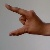
The image shows a hand gesture representing the letter 'Z' in Indian Sign Language.